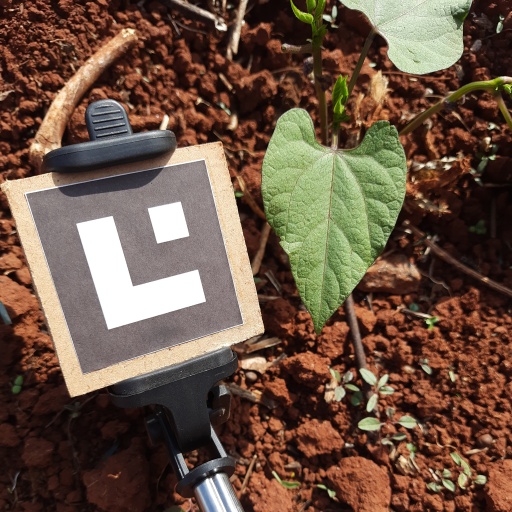
Observations: flat surface, eating holes in the edge, under sunlight